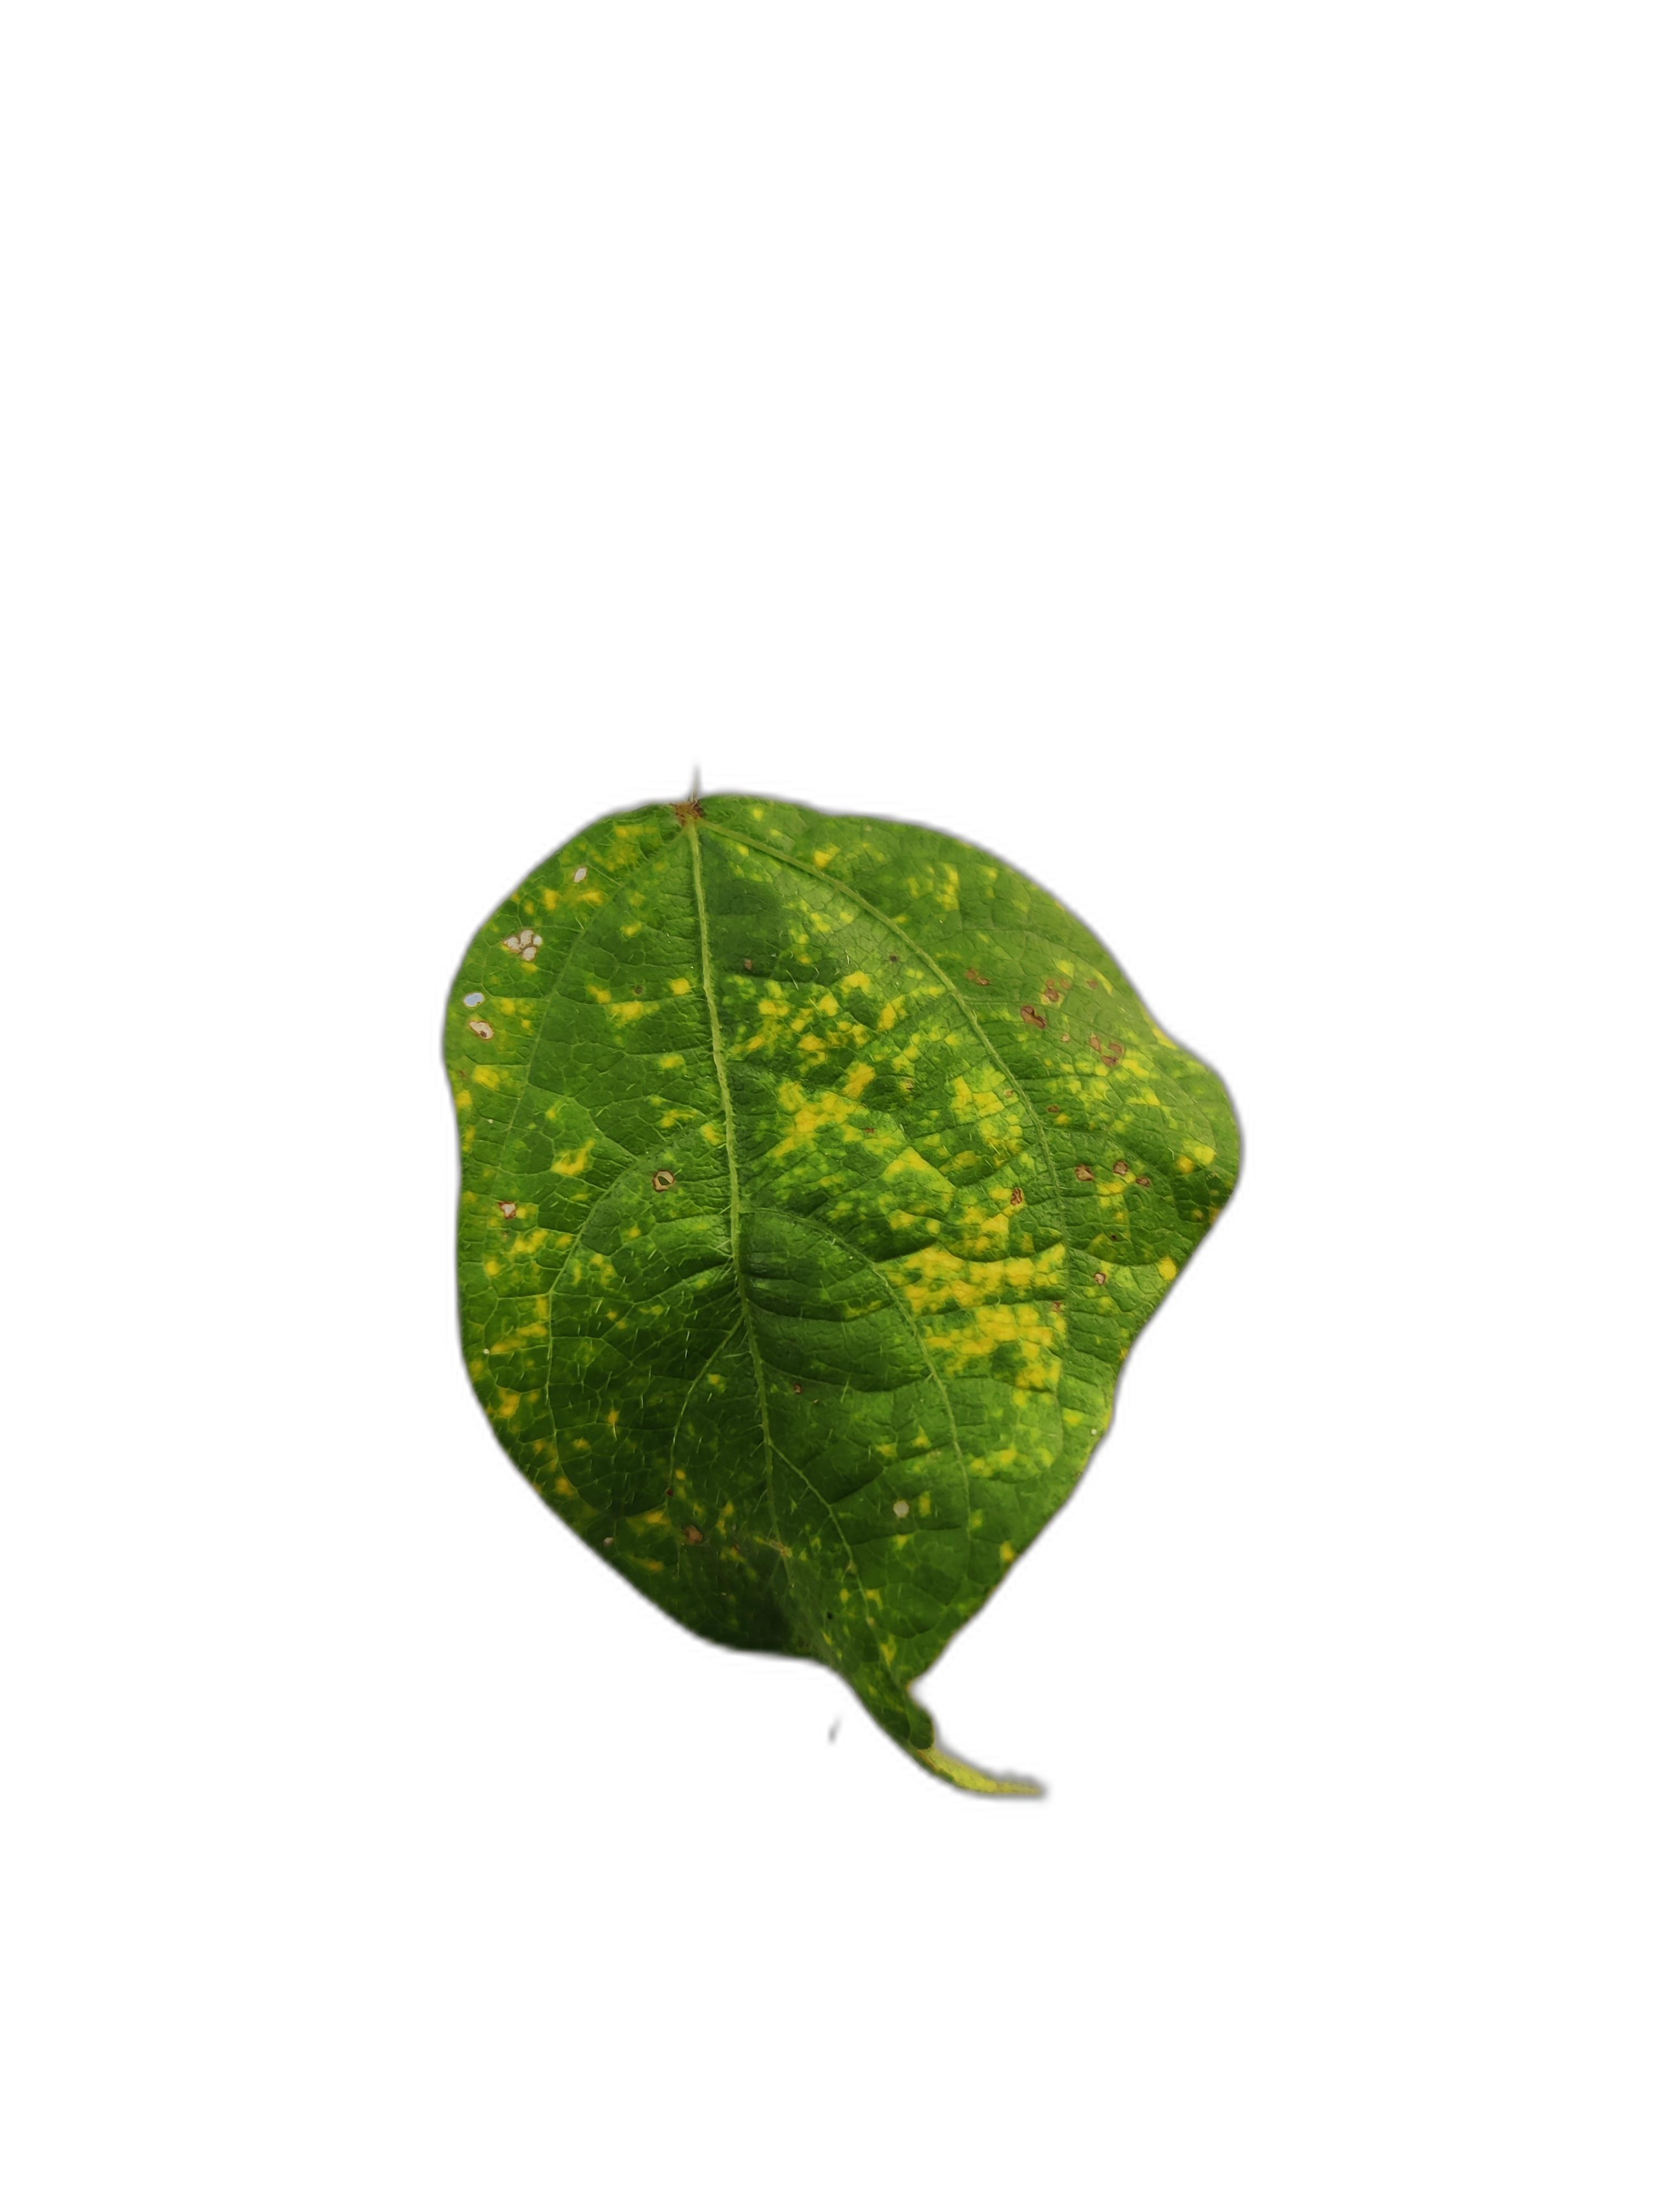
Label: Yellow Mosaic